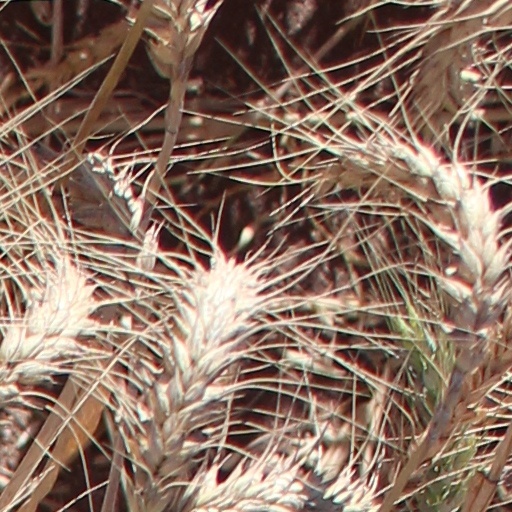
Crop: wheat